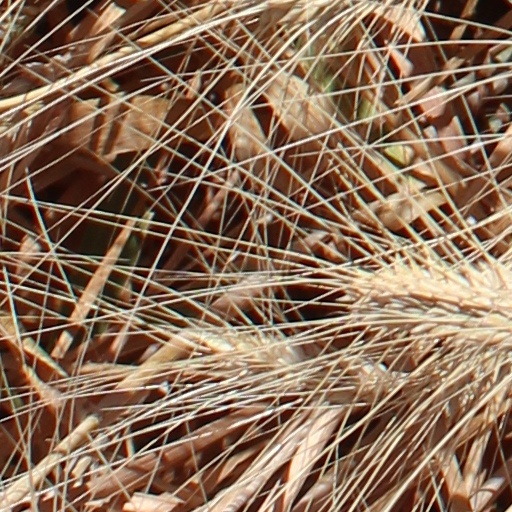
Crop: wheat